Porter Town Hall

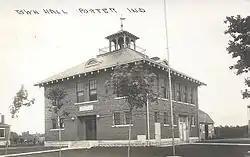
Porter Town Hall, c. 1915

Porter Town Hall is a historic town hall located at Porter, Porter County, Indiana. It was built in 1913, and is a two-story, square Bungalow / American Craftsman style red brick building. An addition was built in 1964. It features decorative brick pattern work, exposed rafter ends, eyebrow windows, and a belfry surrounded by a decorative wrought iron railing.